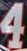
Number: 4